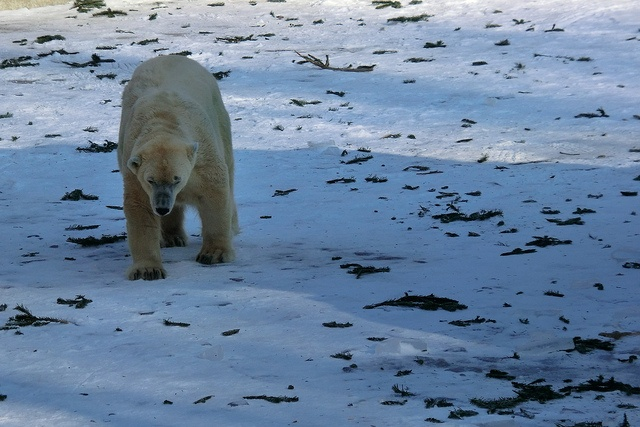
A polar bear walking across snowy ground strewn with pine branches.
A polar bear is walking across a field of snow.
A polar bear walking along on icy ground
A polar bear walking across a snowy area.
A large polar bear walking across a snow covered field.